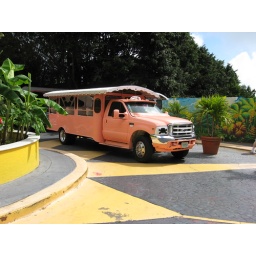
We took an island tour in an open air truck/bus. In this case, it was a pirate-themed pink truck